HMS Agincourt (1913)

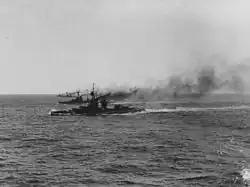
4th Battle Squadron in the North Sea in 1915. "Agincourt" is the second ship from the front.

"Rio de Janeiro", as "Agincourt" was named by her first owners, was laid down on 14 September 1911 by Armstrong Whitworth at their Elswick Yard in Newcastle upon Tyne and launched on 22 January 1913. After the keel-laying, the Brazilian government found itself in an unenviable position: a European depression after the end of the Second Balkan War in August 1913 reduced Brazil's ability to obtain foreign loans, while at the same time Brazil's coffee and rubber exports collapsed, the latter due to the loss of the Brazilian rubber monopoly to British plantations in the Far East. In addition, reports on new dreadnought construction coming in from overseas indicated that the vessel would be outclassed upon completion. These factors caused Brazil to put the ship up for sale in October 1913, and she was sold to the Ottoman Navy for £2,750,000 on 28 December 1913. Renamed "Sultân Osmân-ı Evvel", she underwent trials during the July Crisis the following year and was completed in August, just as the First World War was beginning.